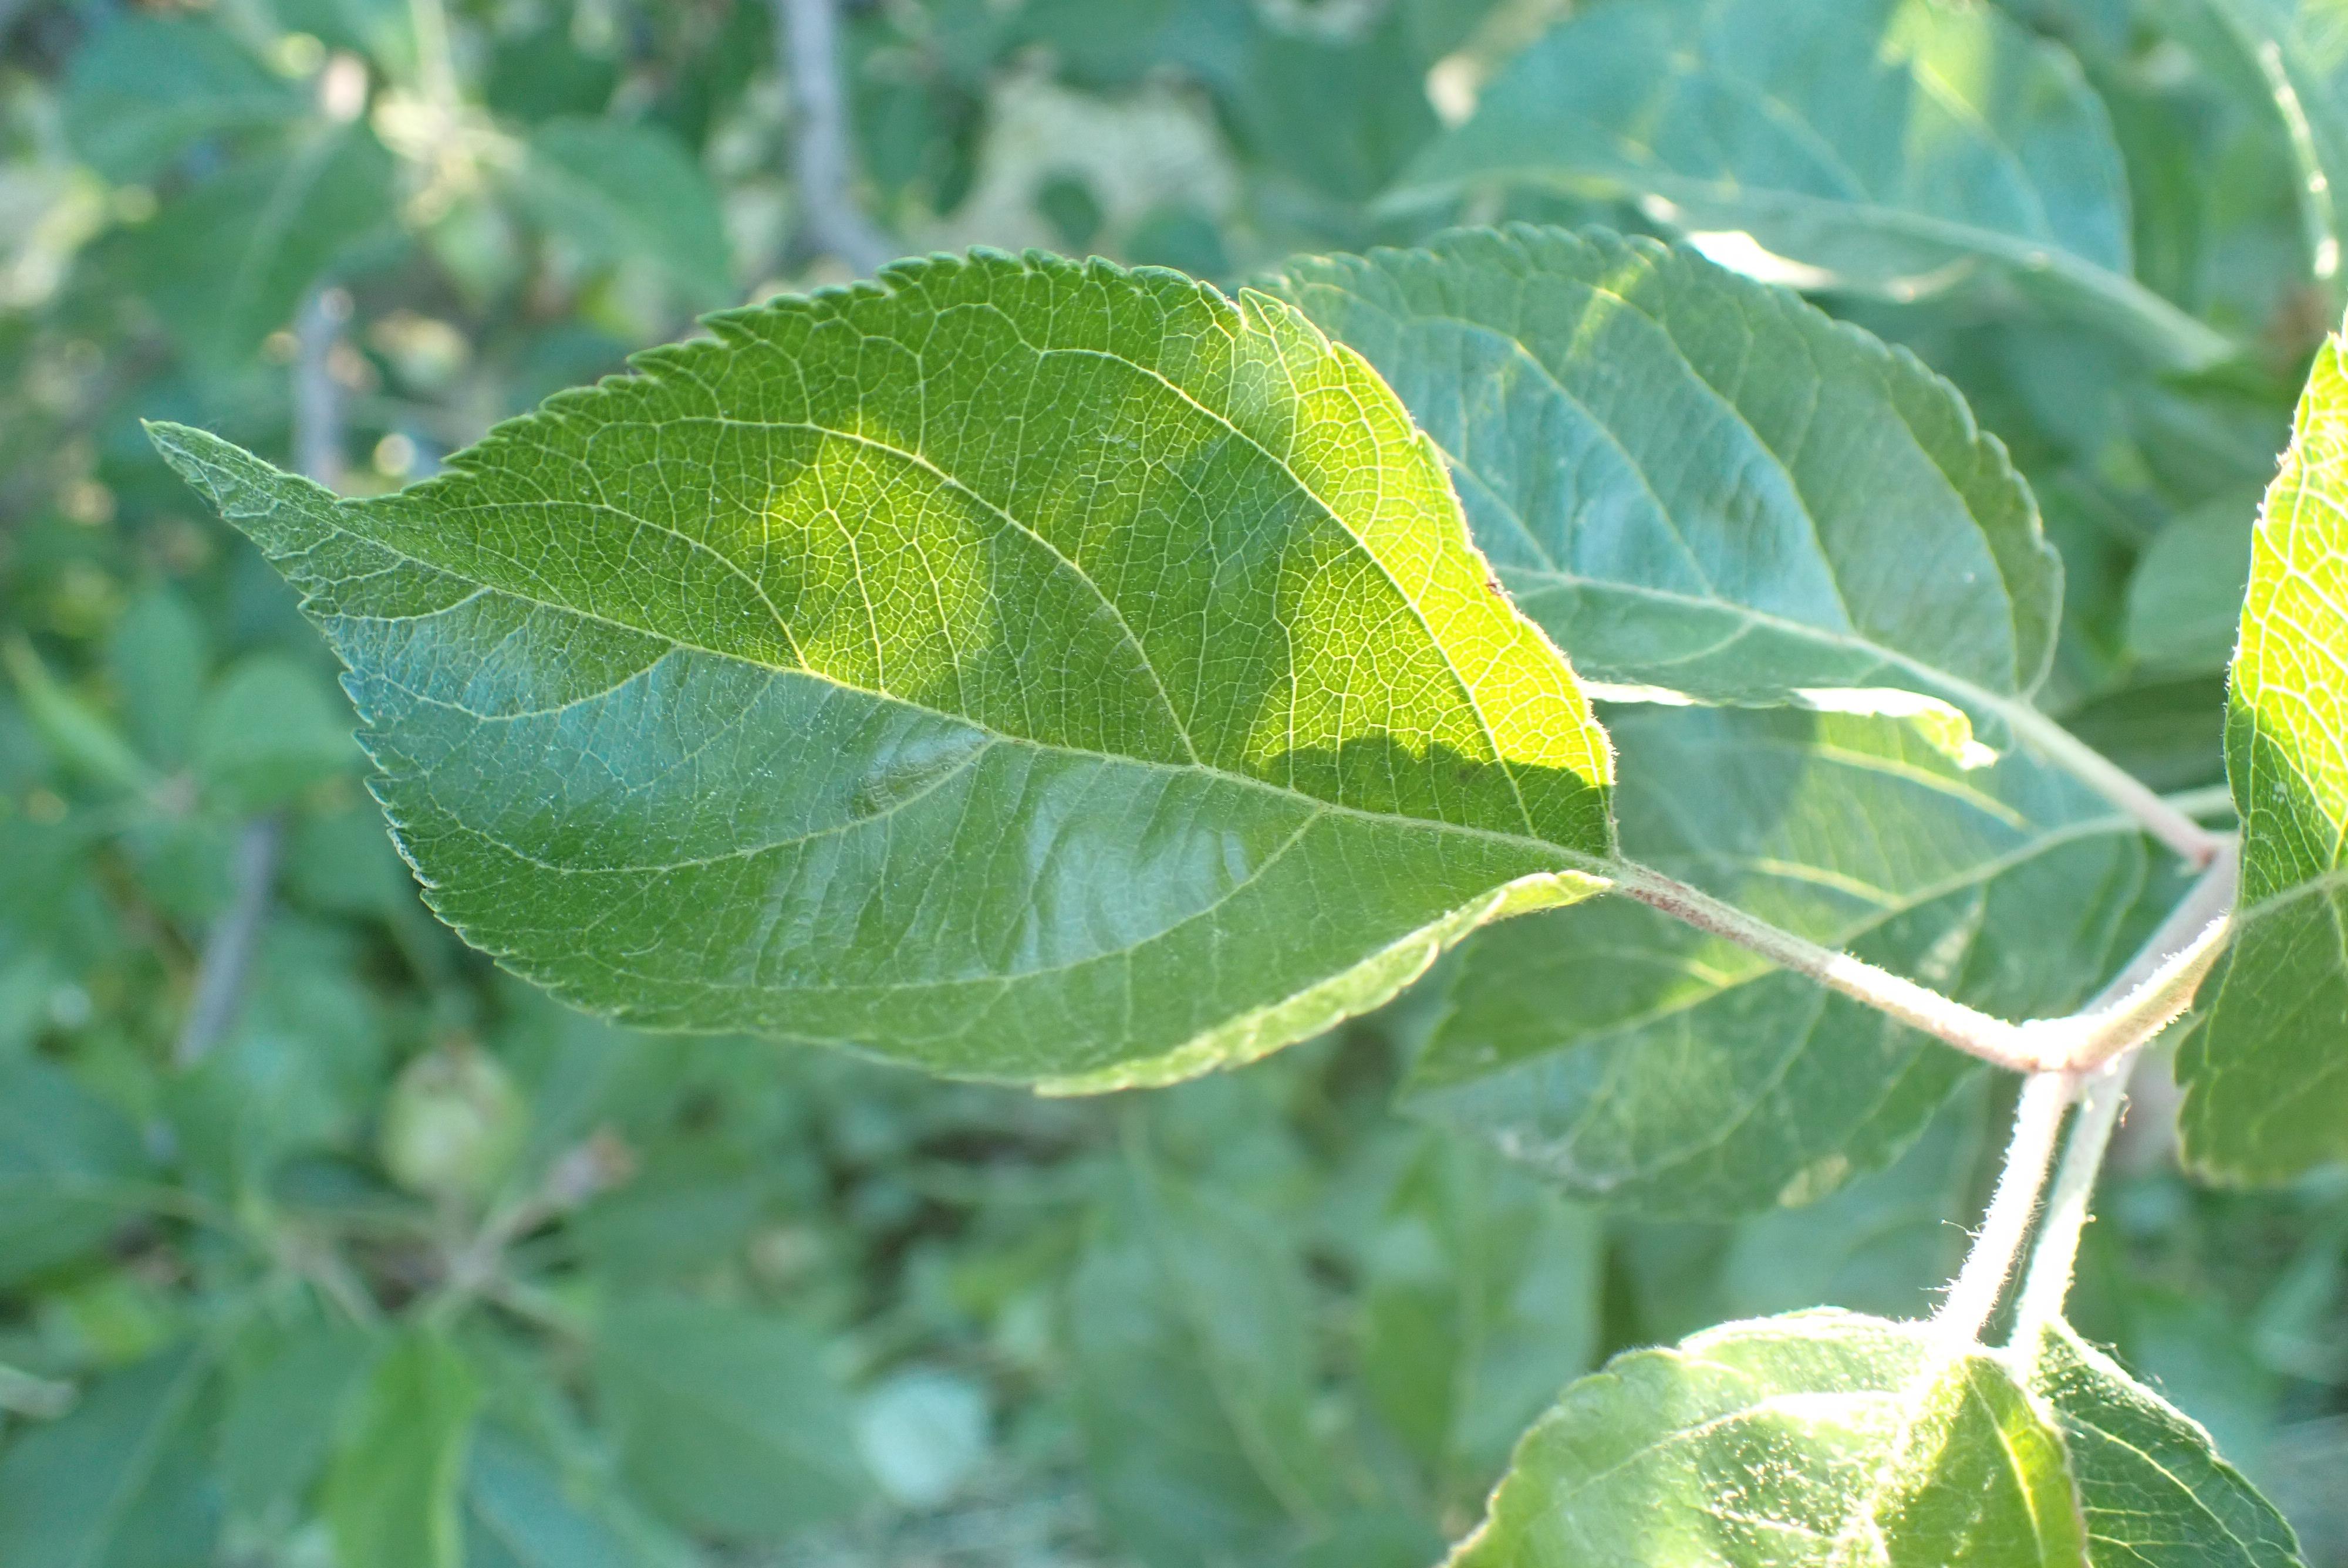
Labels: healthy